Maggie Laubser

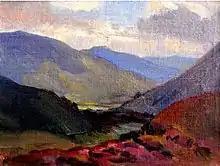
Bloublommetjieskloof, oil on canvas laid-down on board, 270 x 365 mm

After attending the farm school Rocklands, she left for boarding school at Bloemhof Seminary, Stellenbosch, where she was introduced to the art of drawing. She returned to the farm in 1901, and during a visit to Cape Town she met Beatrice Hazel, a realistic romantic style painter, who introduced her to Edward Roworth, giving impetus to her desire to study painting.